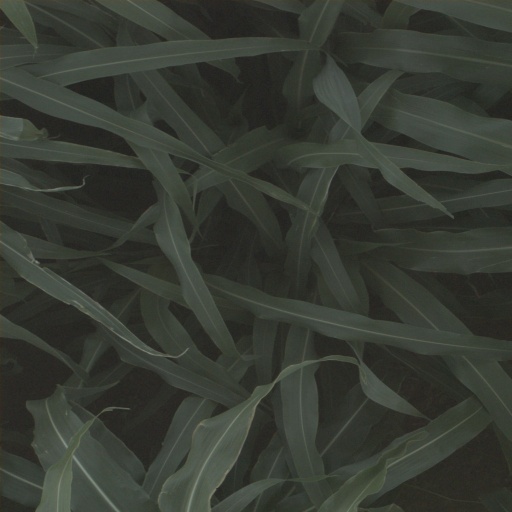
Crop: sorghum